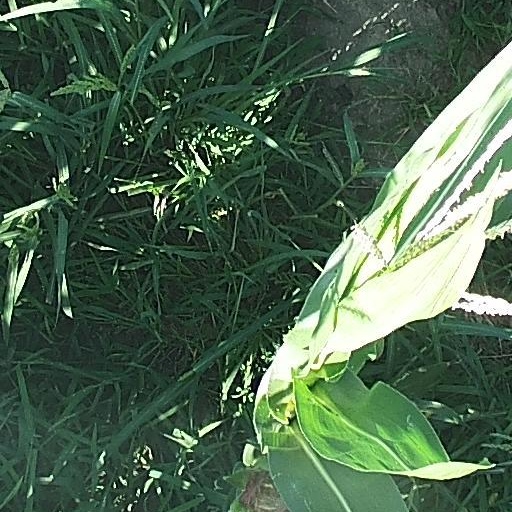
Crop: maize; corn